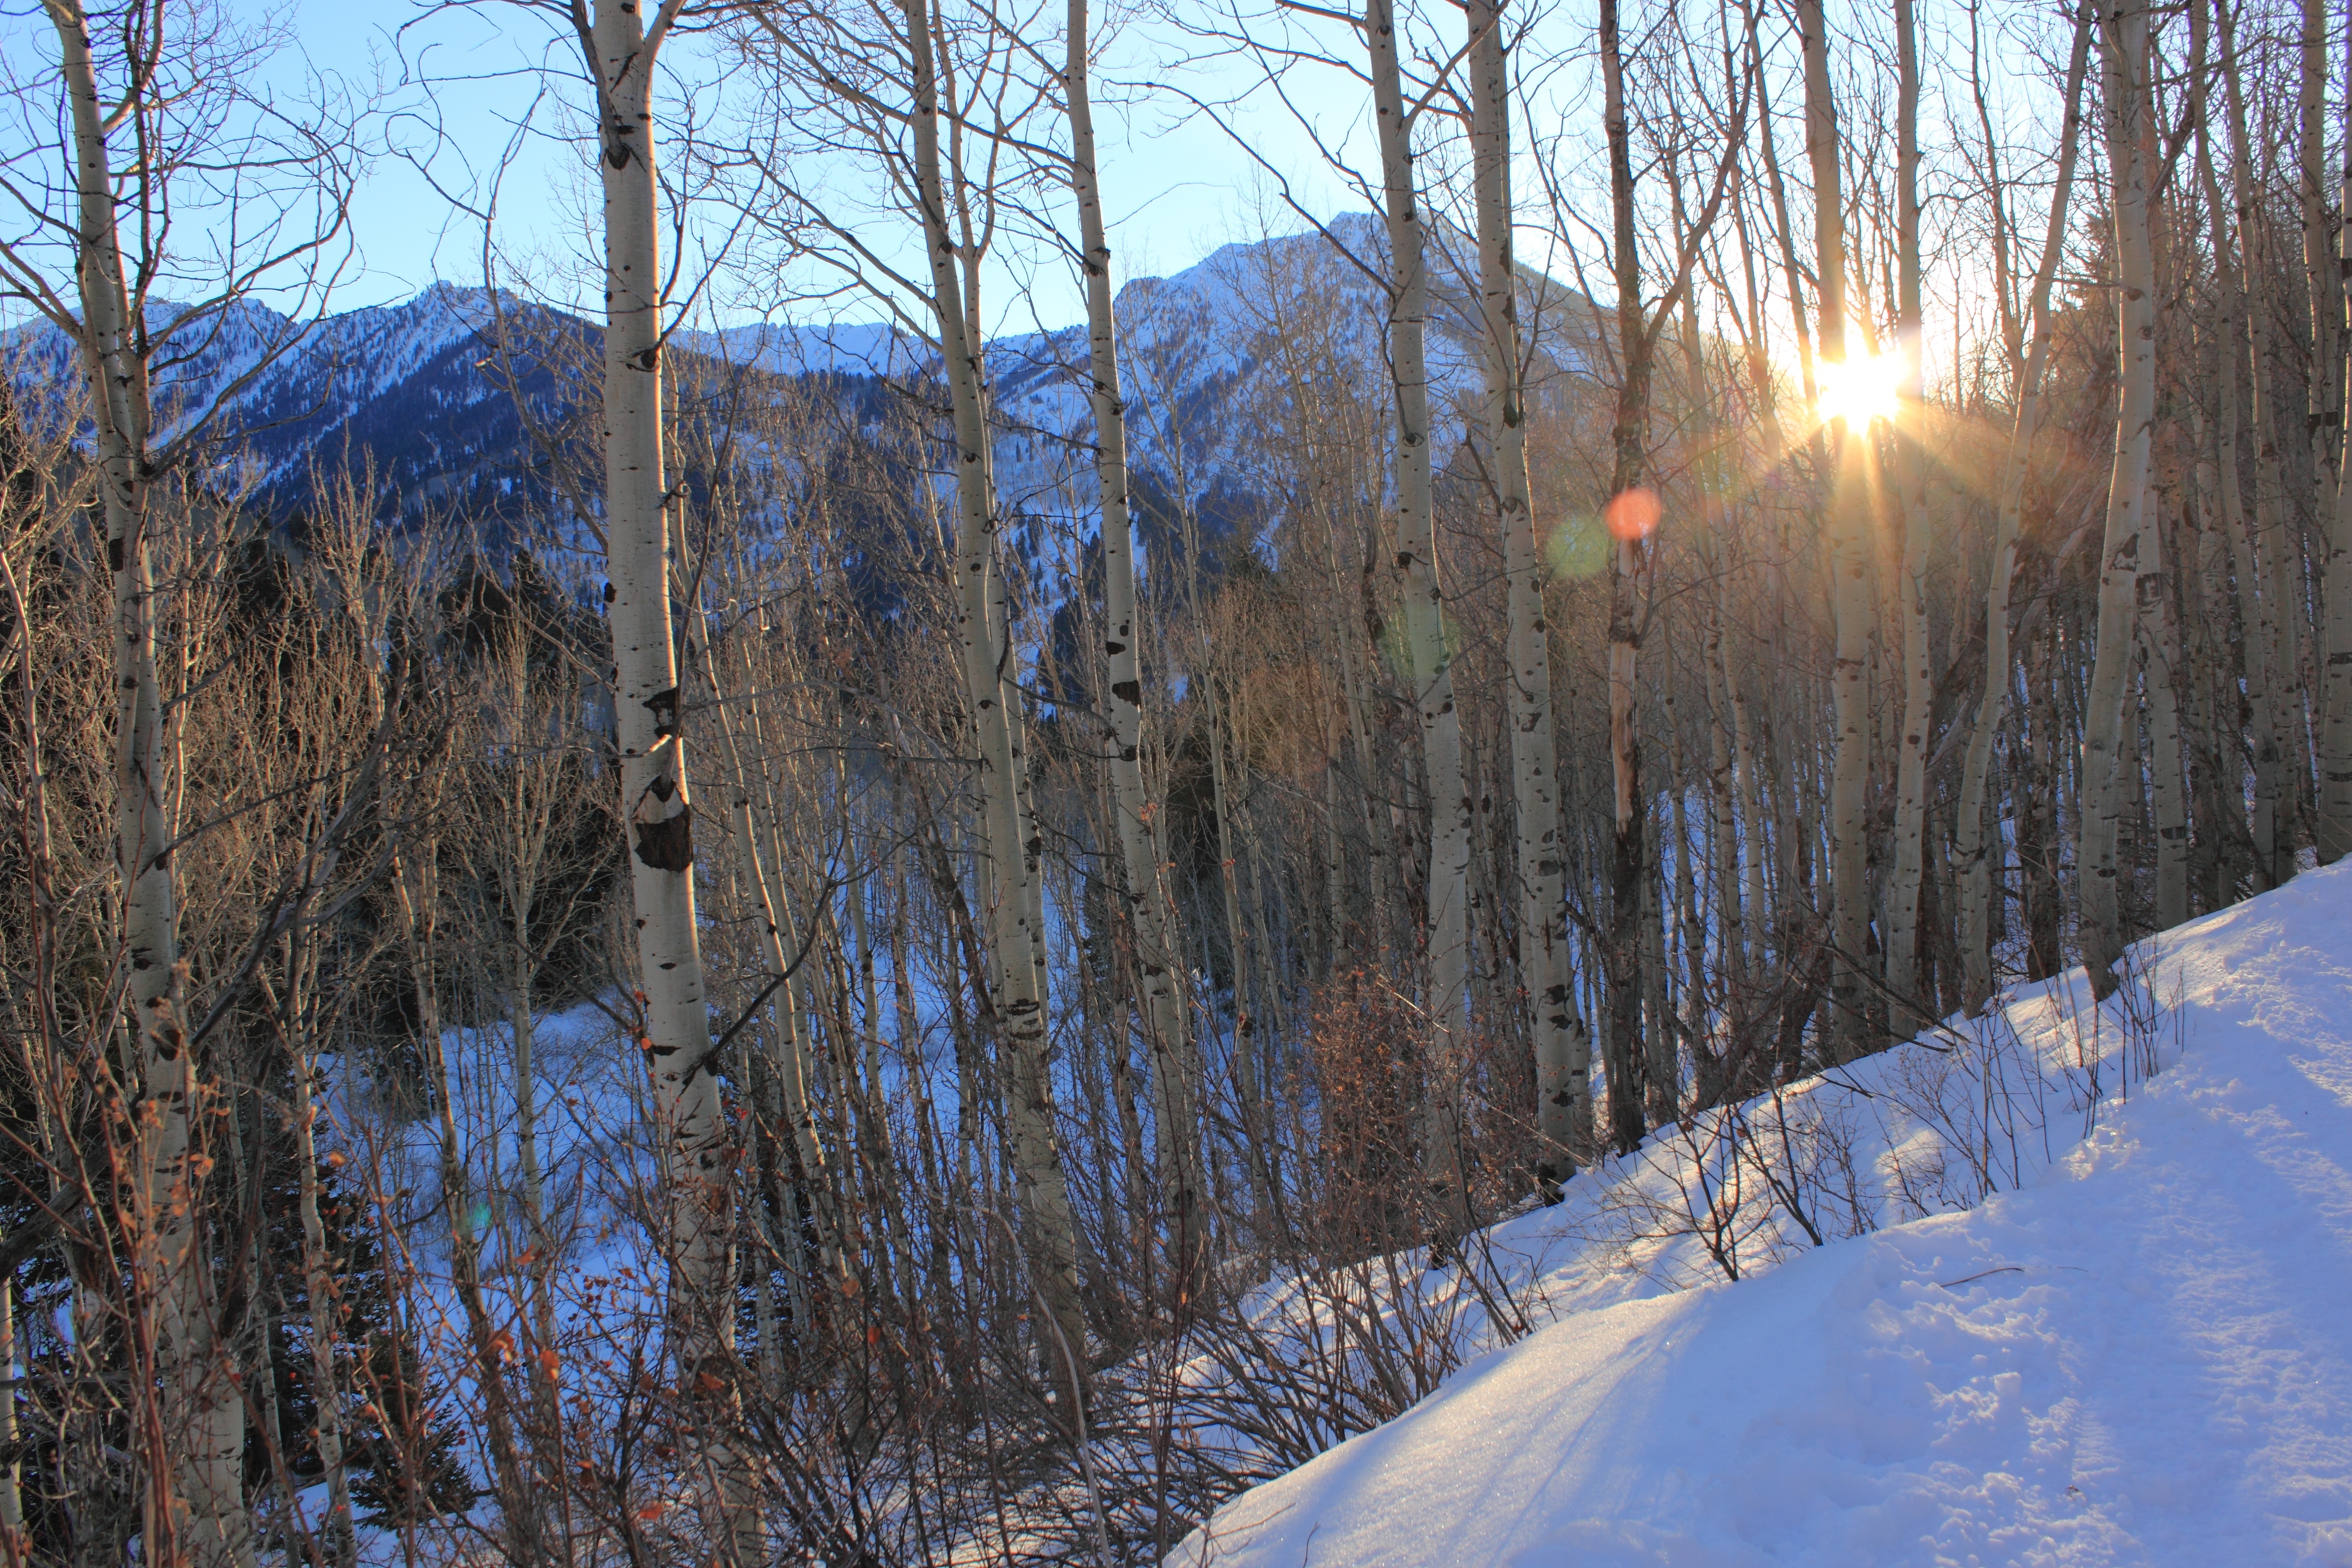
landscape, tree, nature, forest, outdoor, wilderness, mountain, snow, winter, sunset, trail, ice, reflection, scenic, natural, autumn, weather, canyon, season, ridge, spruce, mountains, utah, woodland, cottonwood, habitat, ecosystem, back country, biome, wasatch, natural environment, woody plant, geological phenomenon, big cottonwood canyon, dog lake